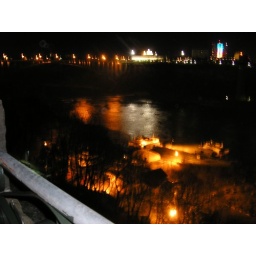
Reflection in the water at the base of the falls